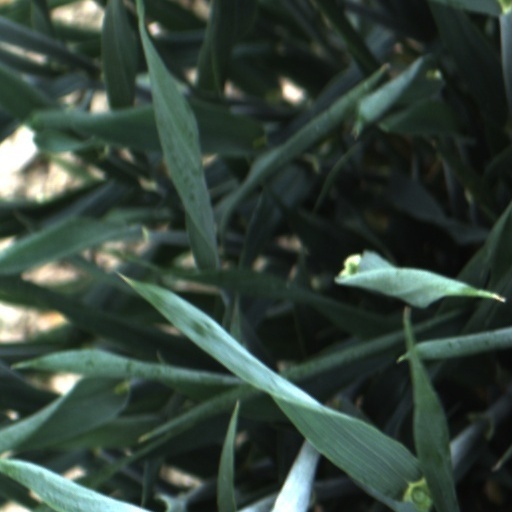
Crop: wheat